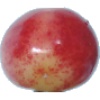
Label: cherry_rainier